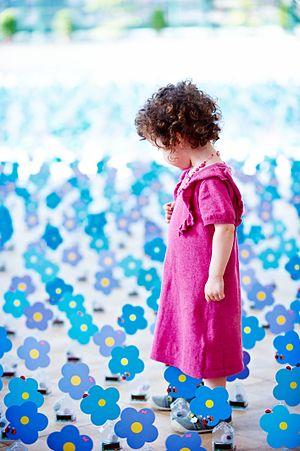
Alexandre Dang - Serres Royales de Laeken, pour Child Focus, 2010
Alexandre Dang est un artiste plasticien français né le 19 mai 1973 à Strasbourg. Il vit et travaille actuellement à Bruxelles en Belgique.